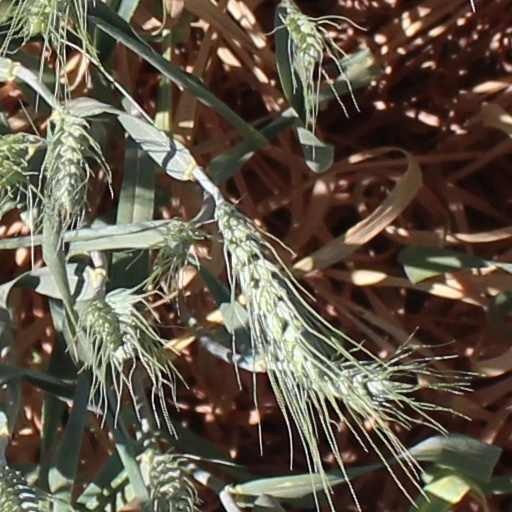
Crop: wheat